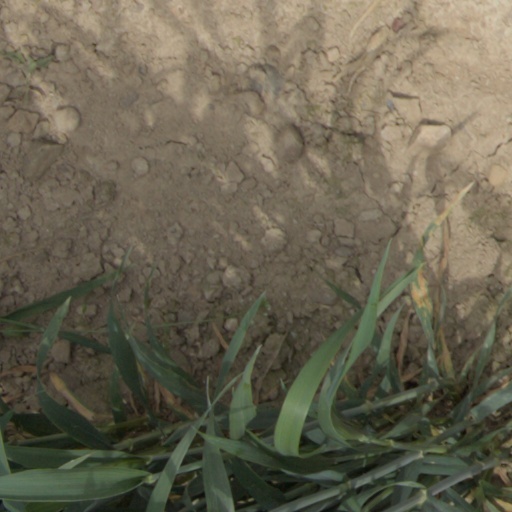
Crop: wheat